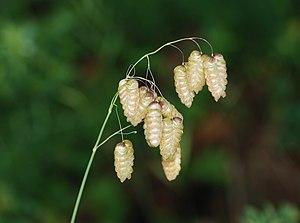
Inflorescence de grande Brize (Briza maxima). L'inflorescence est un pannicule composé d'épillets, chacun portant plusieurs fleurs.